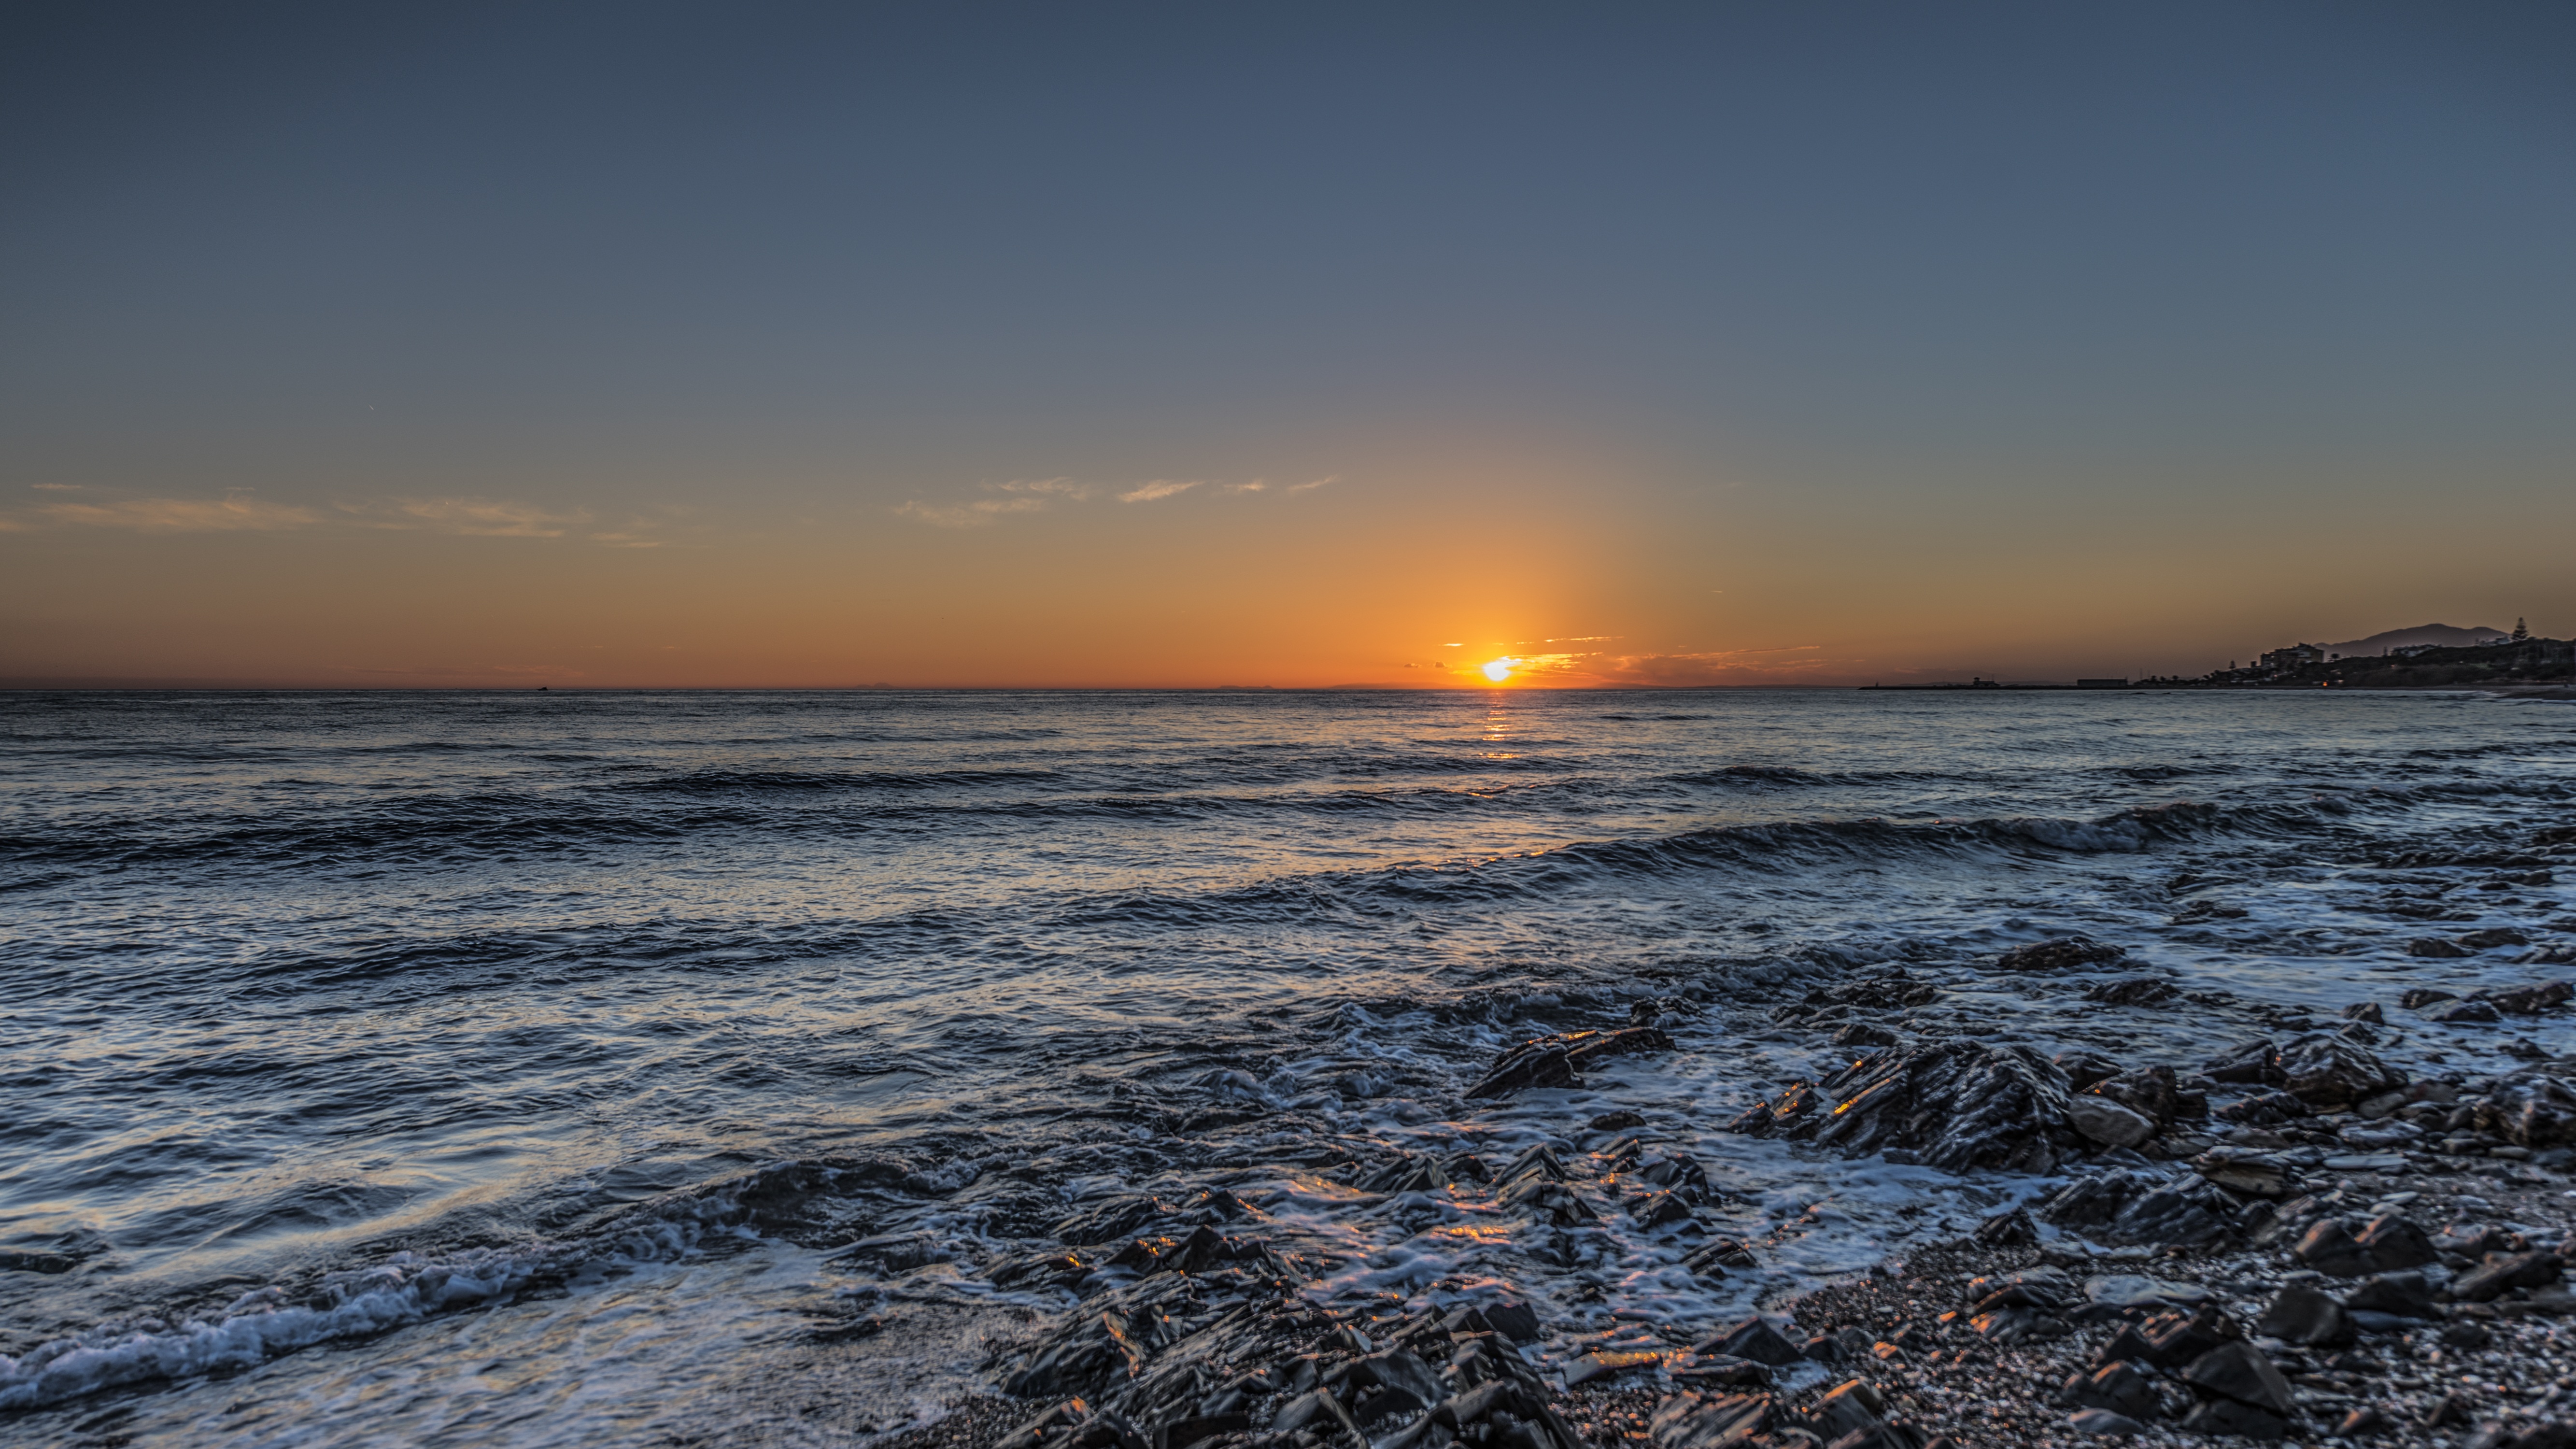
beach, landscape, sea, coast, sand, ocean, horizon, cloud, sky, sun, sunrise, sunset, sunlight, morning, shore, wave, dawn, dusk, evening, peaceful, blue, marina, body of water, stillness, rocks, waves, clouds, spain, andalusia, cape, malaga, mijas, costa del sol, calahonda, wind wave